Overlanding

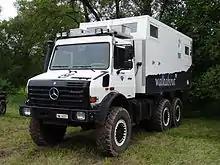
Unimog based 6x6 overlanding capable RV

Historically, "overlanding" is an Australian term to denote the droving of livestock over very long distances to open up new country or to take livestock to market far from grazing grounds. Between 1906 and 1910, Alfred Canning opened up the Canning Stock Route. In Australia, overlanding was inspired to a large degree by Len Beadell who, in the 1940s and 1950s, constructed many of the roads that opened up the Australian Outback to colonizers.